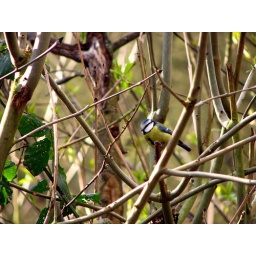
A blue tit sitting in a tree by the Bird Bridge on London's Hampstead Heath.